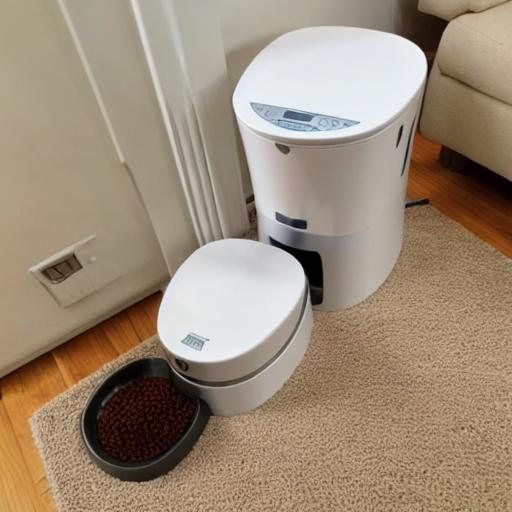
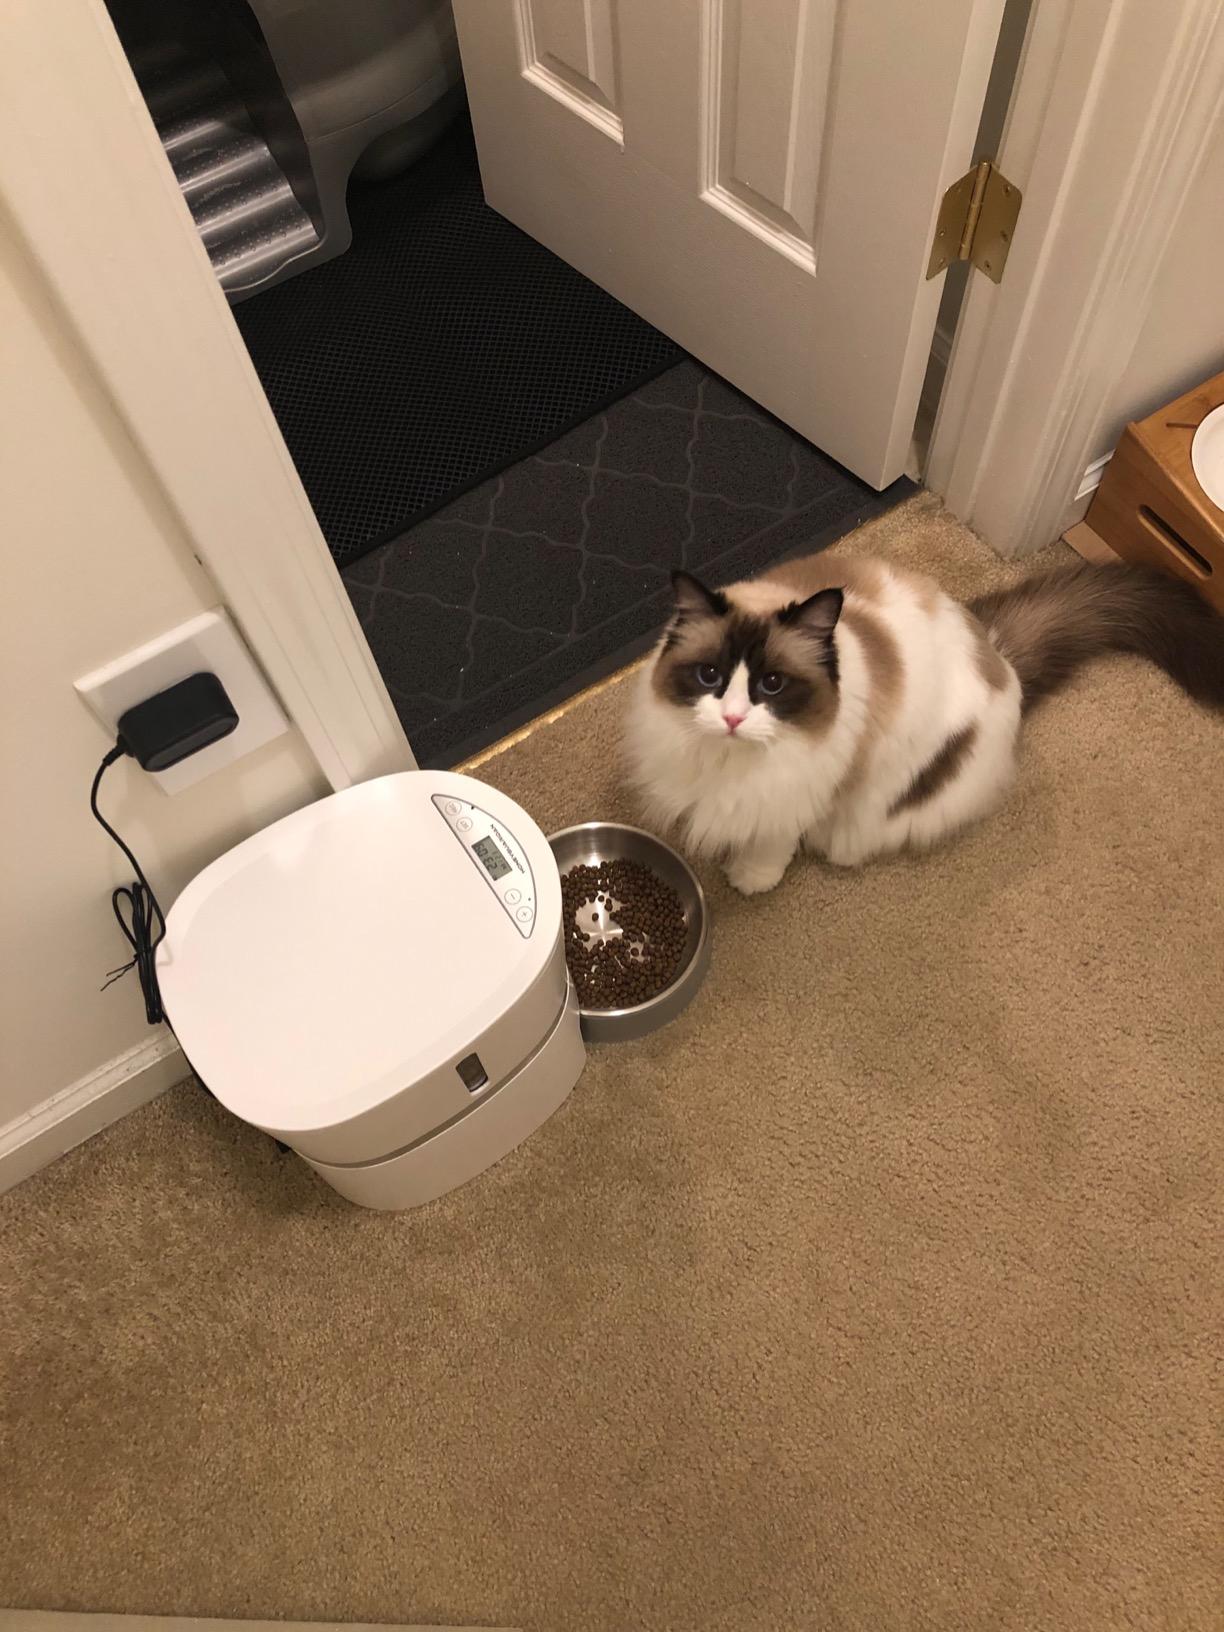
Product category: items_feeder
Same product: no